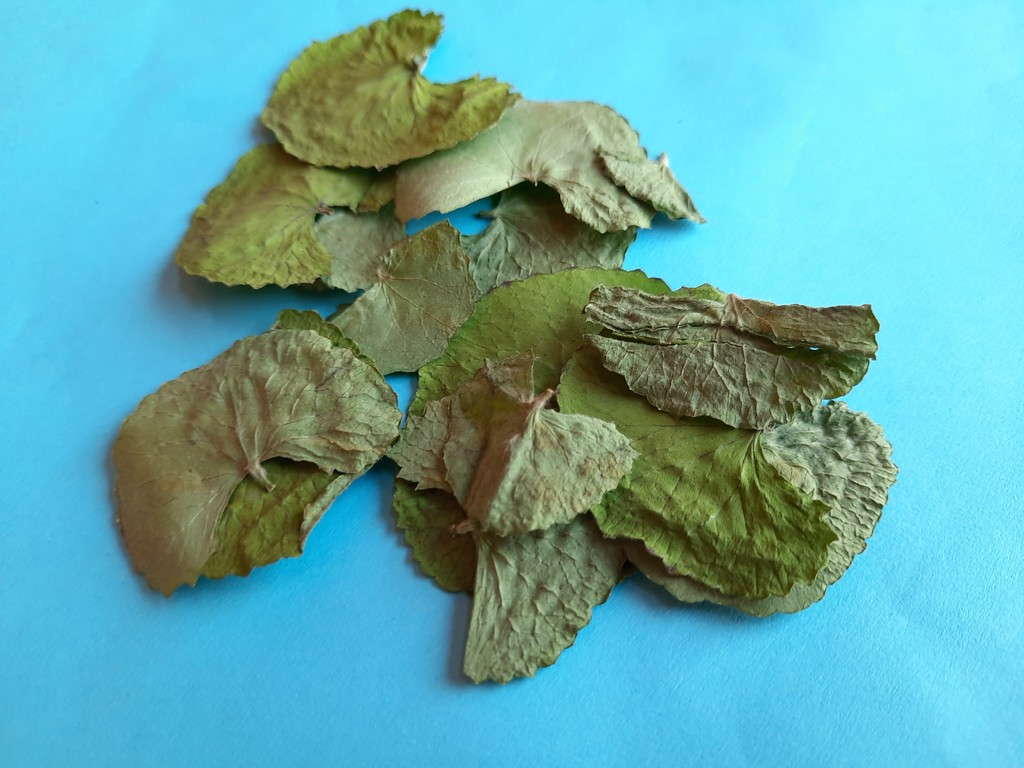
Label: Dried